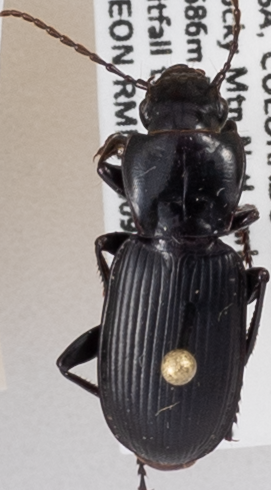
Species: Pterostichus protractus
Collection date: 2019-09-17
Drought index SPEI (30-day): -1.69
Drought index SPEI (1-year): -0.1
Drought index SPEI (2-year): -1.514